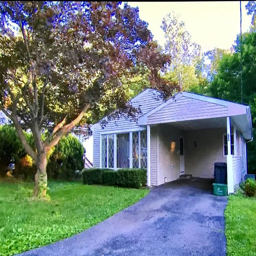
this very small house accommodated a family of five , including teenagers !